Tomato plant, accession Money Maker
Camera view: vertical (180 deg); turntable rotation: 180 degrees
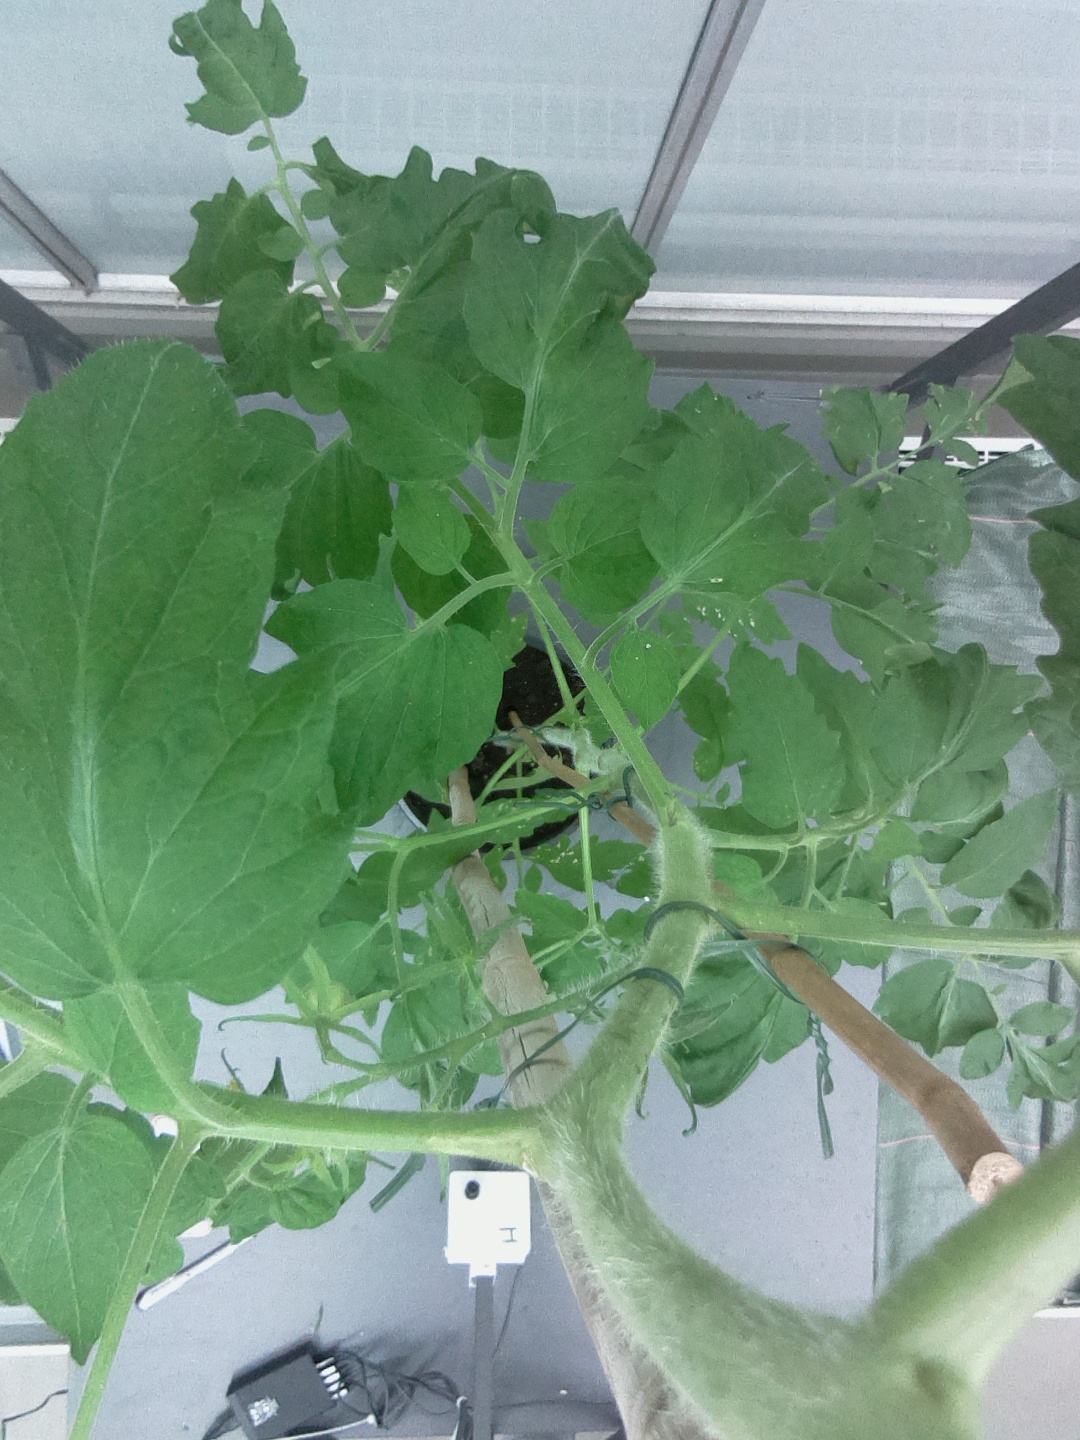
BBCH growth stage 70: Fruits at the main stem or branches visibles